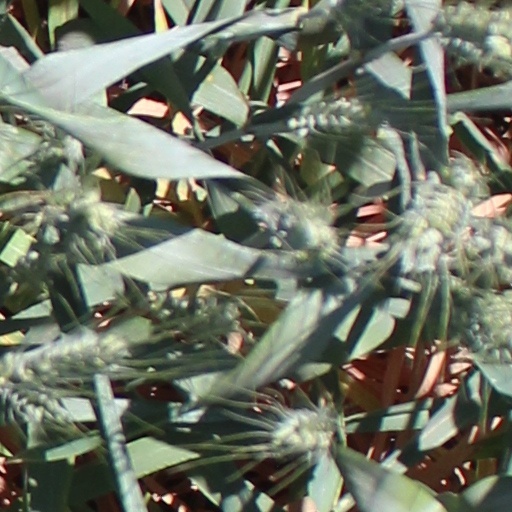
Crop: wheat